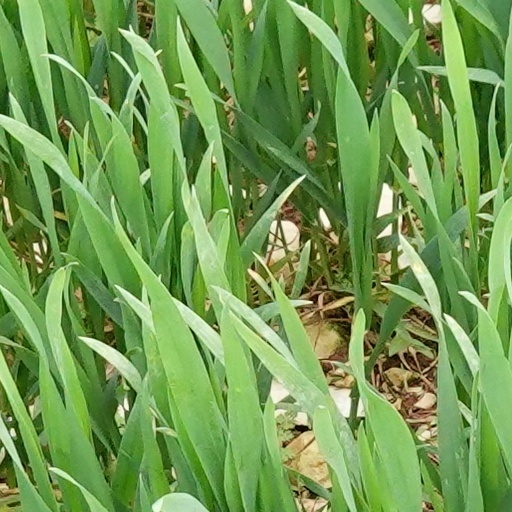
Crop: wheat